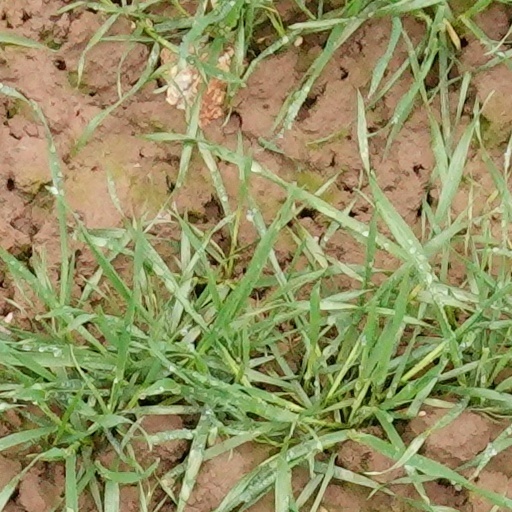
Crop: wheat